First War of Scottish Independence

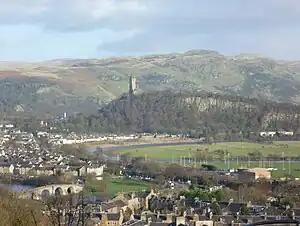
The site of the Battle of Stirling Bridge

There was widespread discontent and disorder after the English Crown extended its dominion over Scotland. Acts of defiance were targeted at local English officials. In 1297, the country erupted in open revolt. Andrew de Moray and William Wallace emerged as the first significant Scottish patriots.